Jane Austen's literary universe

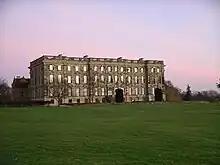
The imposing façade of Stoneleigh Abbey, a source of inspiration for Sotherton.

Travel was a common practice among the idle gentry, who frequently visited friends and relatives. Jane Austen herself traveled to visit her brother Edward in Godmersham, Kent, in 1798 and stayed with various family members after her father's passing, before settling in Chawton in 1809. However, in keeping with the Conduct Novel tradition, journeys in her works carry strong symbolic significance. Her heroines undergo transformative experiences, encountering unfamiliar places and social circles that challenge their perspectives. With the exception of Emma Woodhouse, who remains in her native Surrey, all embark on journeys that are simultaneously geographical, emotional, social, and moral.